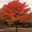
Label: maple_tree